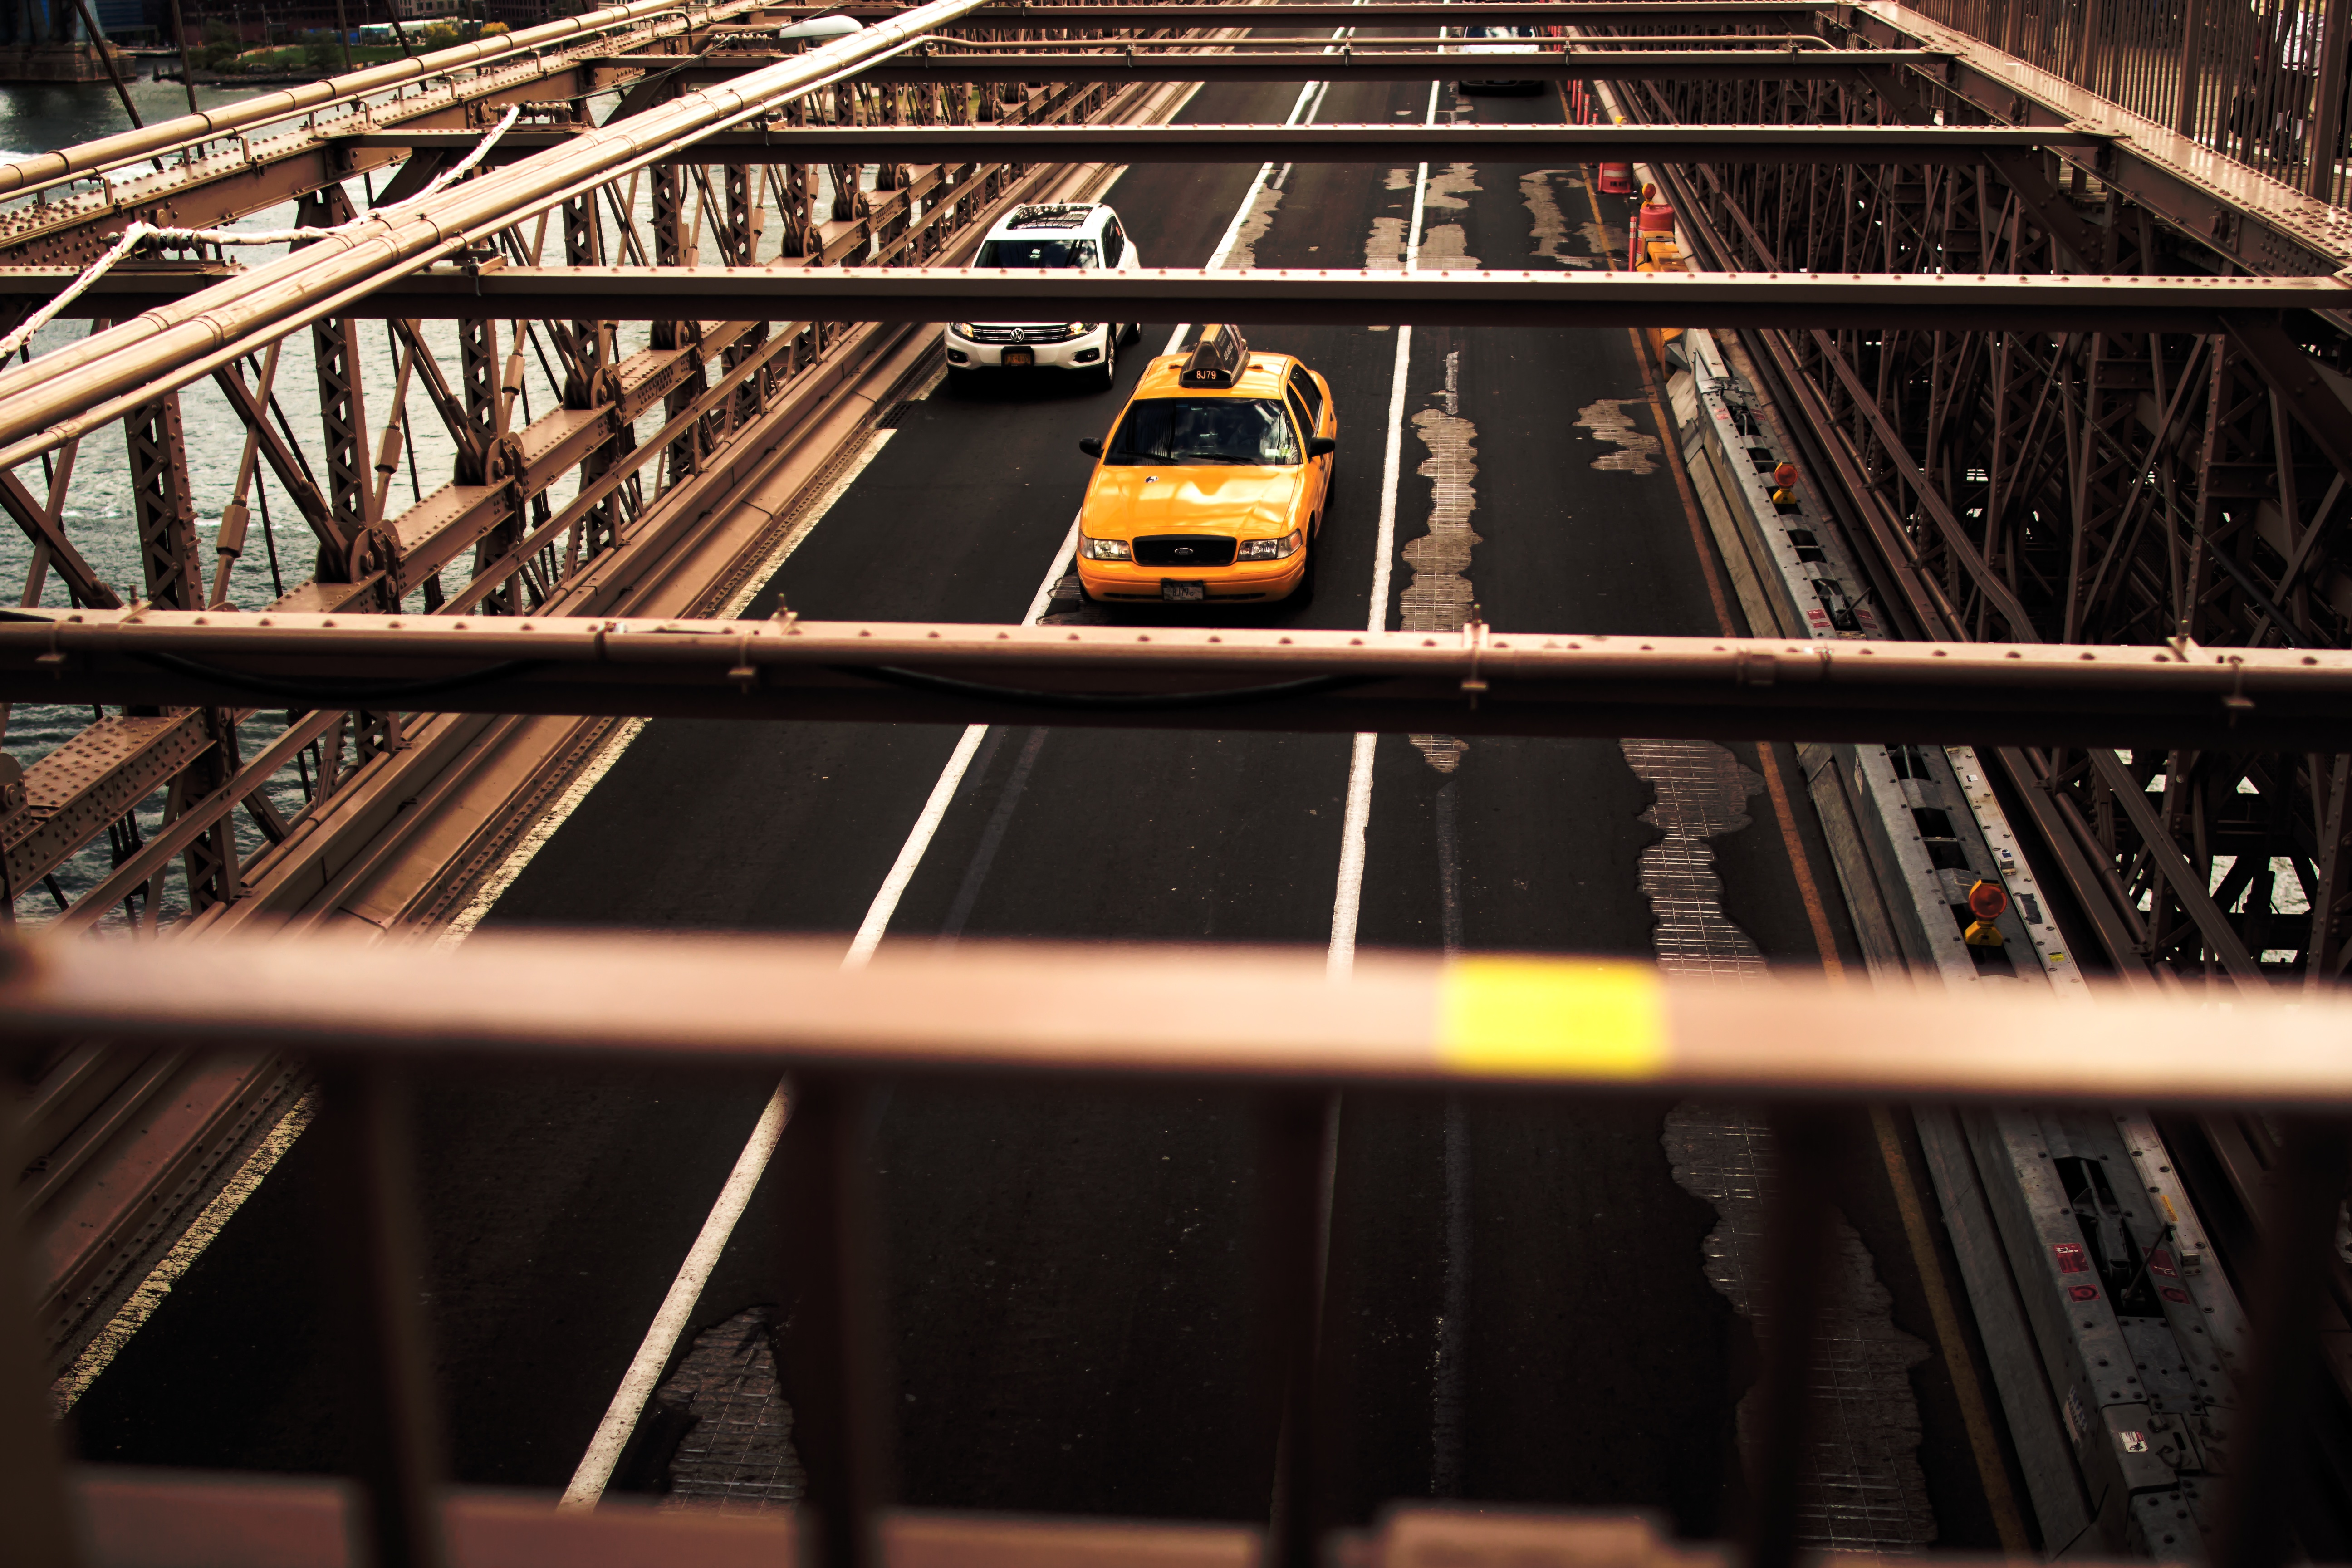
structure, wood, track, industry, urban area